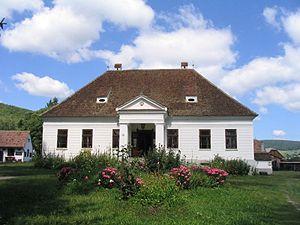
Cernat est une commune roumaine du județ de Covasna dans le Pays sicule en Transylvanie. Elle est composée des trois villages suivants: